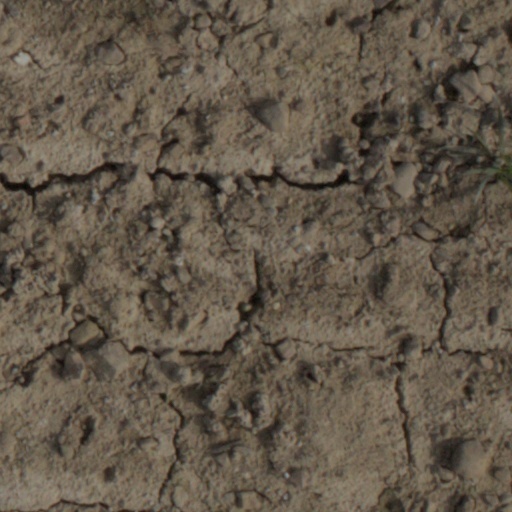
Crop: wheat